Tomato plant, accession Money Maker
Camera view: bottom (45 deg); turntable rotation: 270 degrees
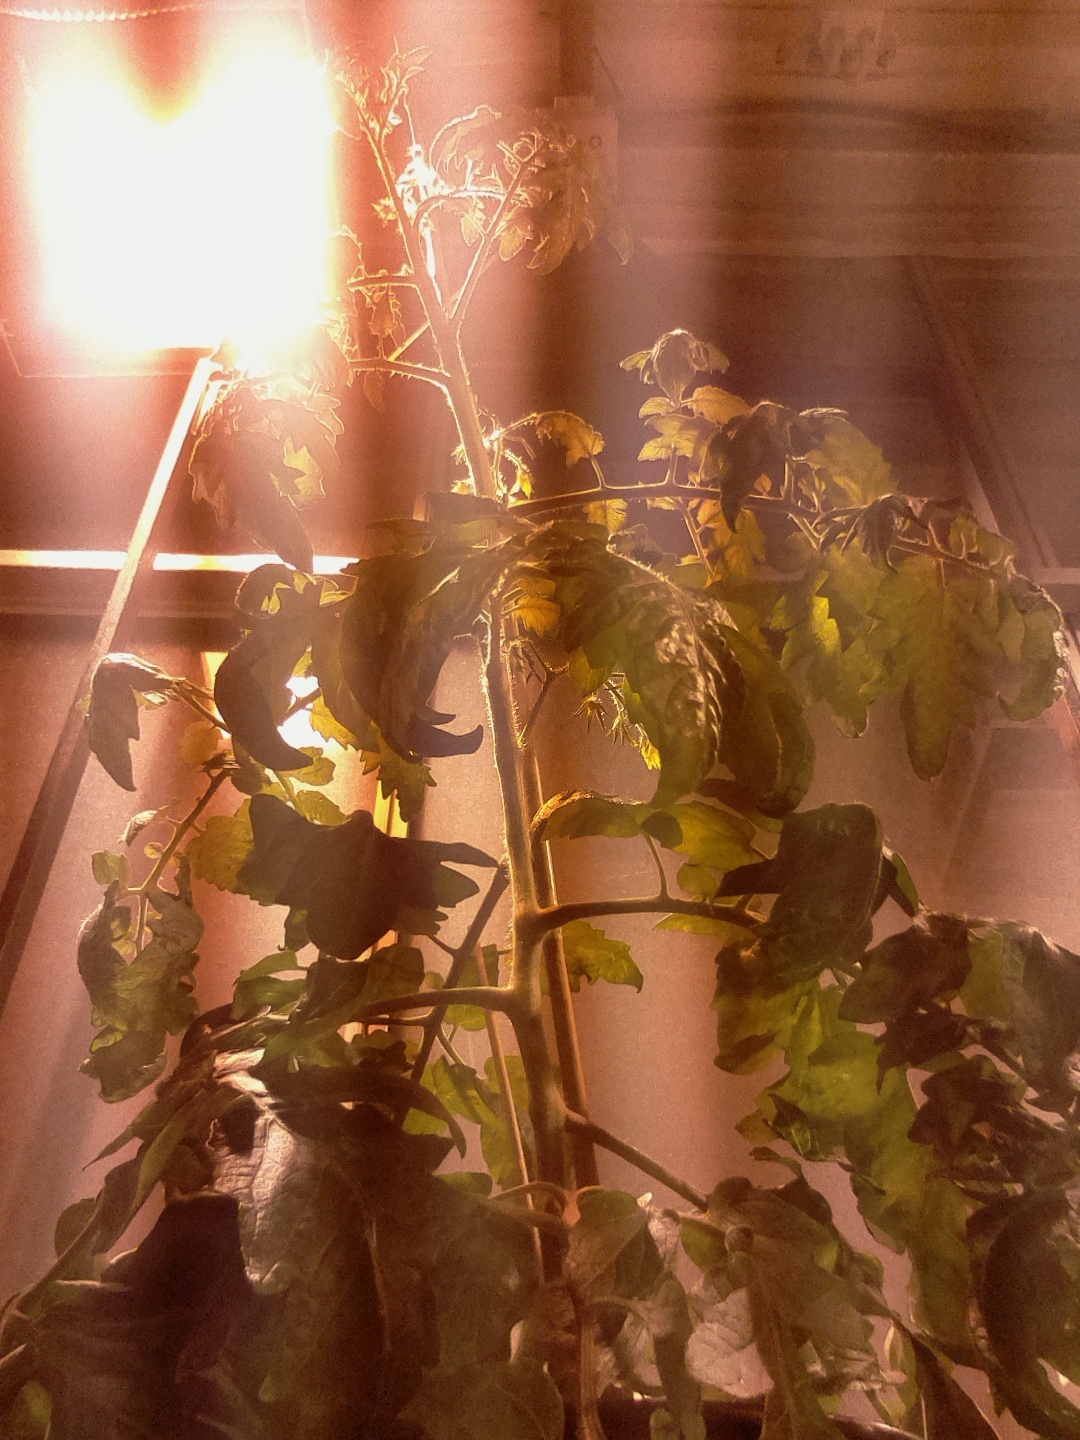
BBCH growth stage 69: End of flowering, 90%-100% of flowers open, more petals falling